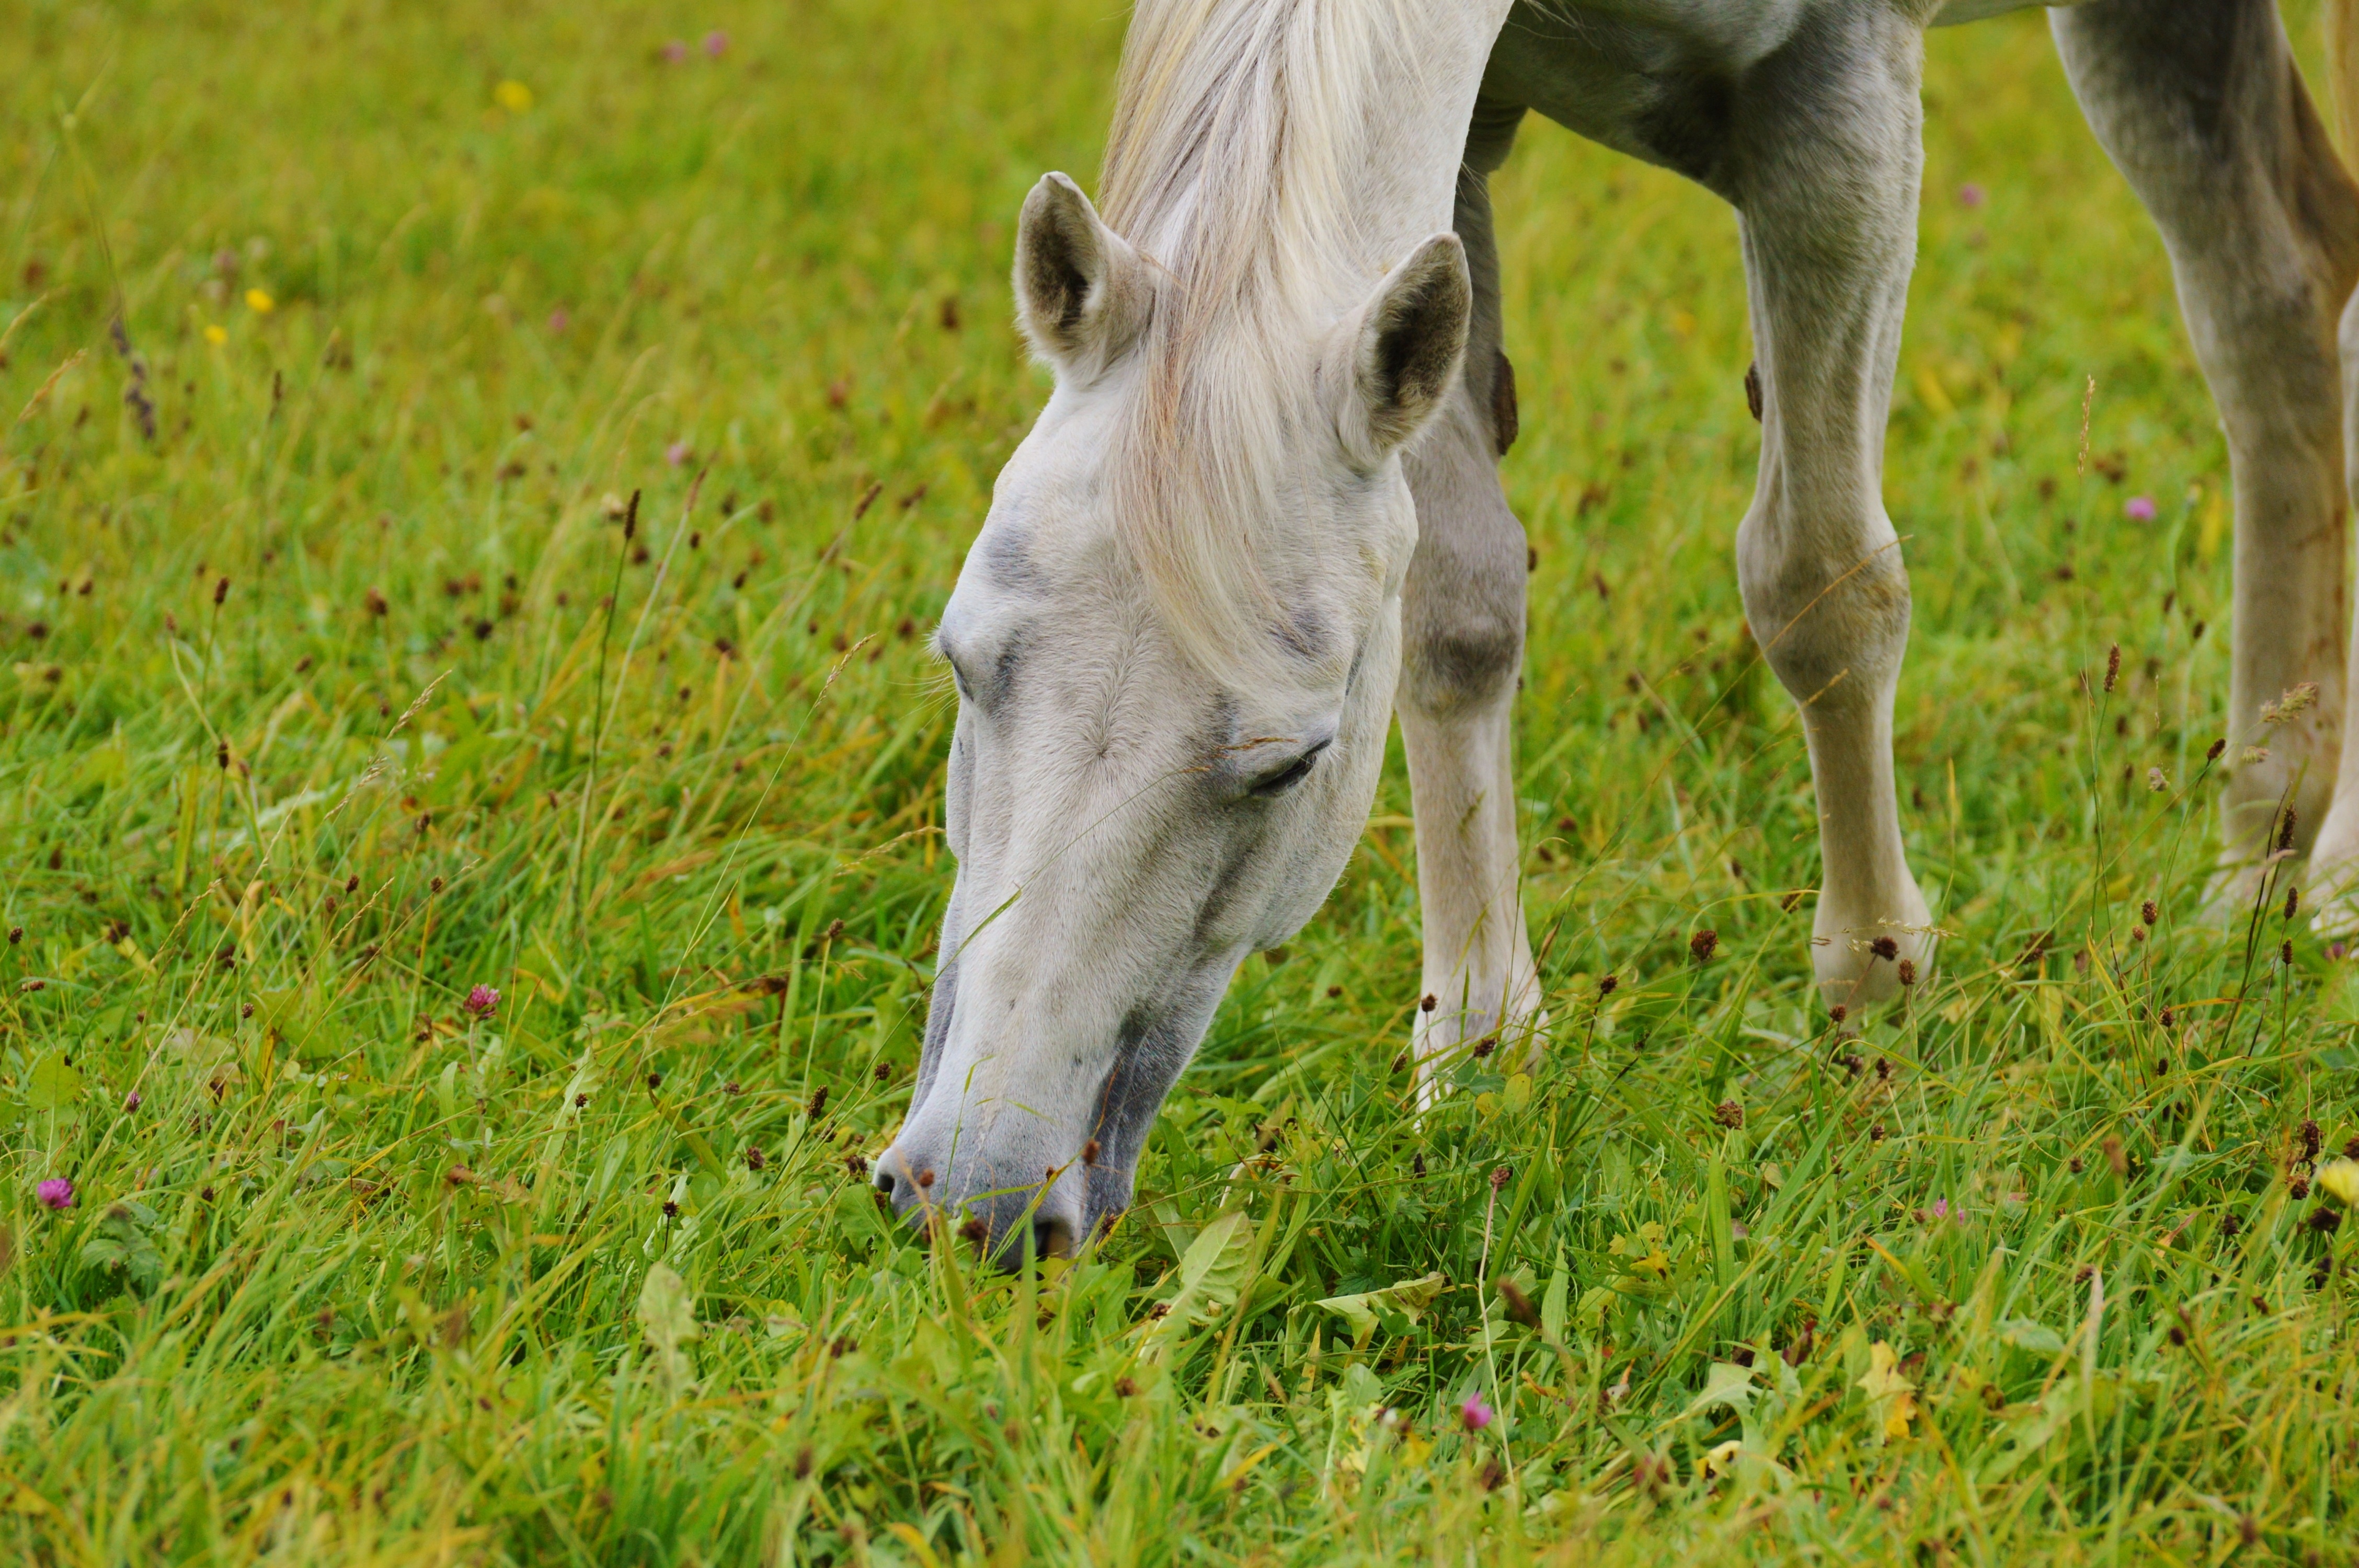
grass, field, farm, lawn, meadow, prairie, animal, wildlife, pasture, grazing, horse, mammal, stallion, ride, fauna, grassland, vertebrate, mare, mold, foal, colt, white horse, horse like mammal